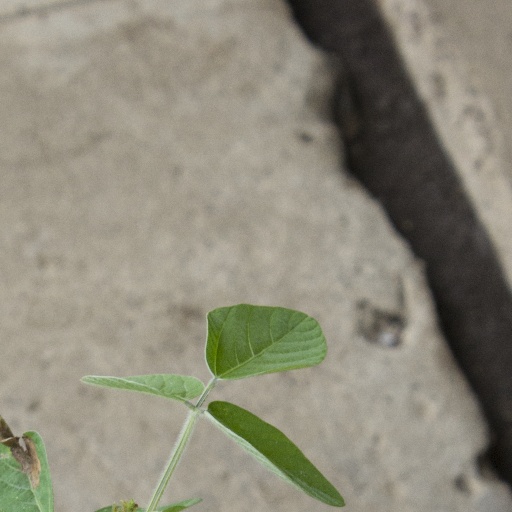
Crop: soybean